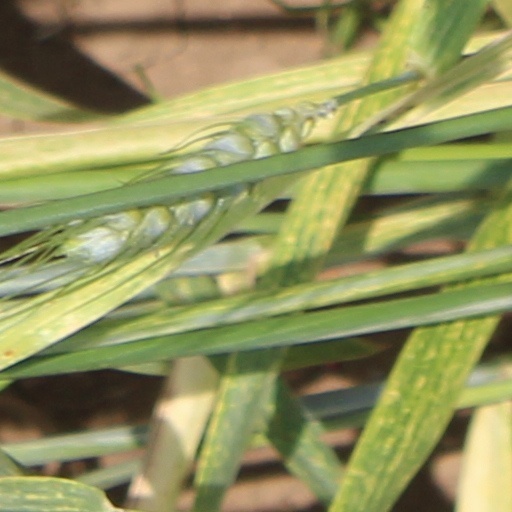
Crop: wheat